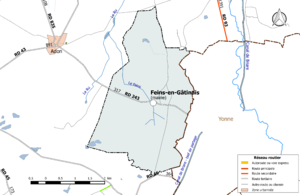
Carte du réseau routier de la commune de fr:Feins-en-Gâtinais.
Feins-en-Gâtinais est une commune française, située dans le département du Loiret en région Centre-Val de Loire.